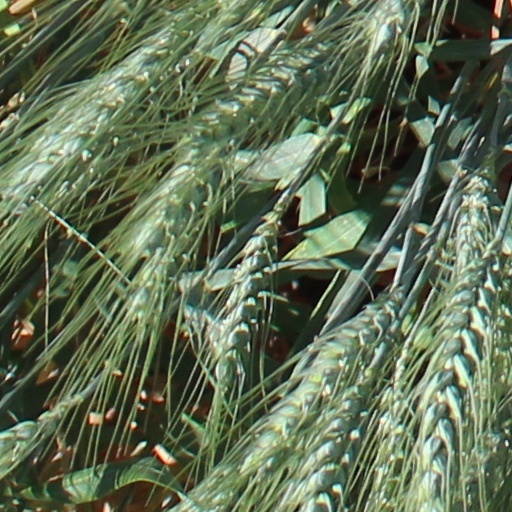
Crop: wheat